AEK-971

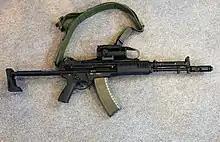
6P67 KORD tested by the Russian armed forces in 2014–2015, and adopted in 2018

On 23 December 2014, the Russian Army announced a variant based on the AEK-971, designated as the 6P67 KORD (official GRAU designation 6P67), along with the AK-12 had both passed (Ratnik) state trials and would be accepted into service and set for evaluation with operational units in early 2015.. Both systems were recommended for initial batch production and issue for trials in the field. It is possible that in the end both rifles will be adopted by Russian military and other agencies, with the AEK series being oriented towards Special Operations Forces (Spetsnaz) and AK-12 towards infantry and other units. It was expected that both rifles would be tested operationally with the Russian military by March 2015.